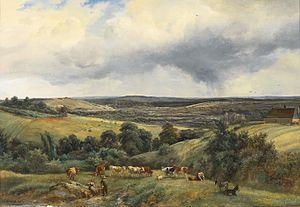
André Jolivard, né au Mans le 15 septembre 1787 et mort à Paris le 8 décembre 1851, est un peintre paysagiste français.